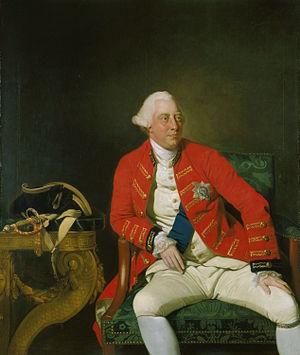
Philippe d'Auvergne ou Philip Dauvergne, FRS que l'on trouve également parfois sous le nom de Philip de La Tour d'Auvergne, né en 1754 et mort le 18 septembre 1816 à Westminster, est un officier de marine, explorateur, scientifique et administrateur territorial britannique. Il fut désigné comme successeur par Godefroy Charles Henri de La Tour d'Auvergne sur le duché de Bouillon, mais cet état - situé à la frontière de la France - fut supprimé, par le congrès de Vienne, en juin 1815.